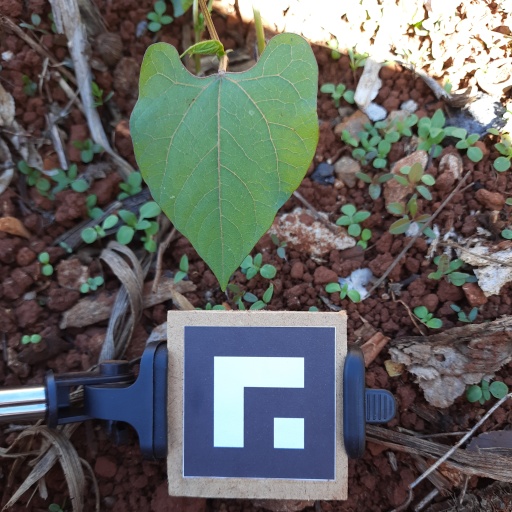
Observations: flat surface, no eating holes, under shade